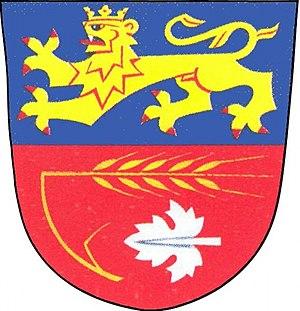
Hrubčice est une commune du district de Prostějov, dans la région d'Olomouc, en Tchéquie. Sa population s'élevait à 783 habitants en 2018.